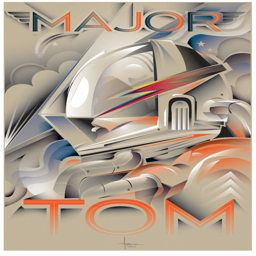
digital art selected for the #